On My Way (Glee)

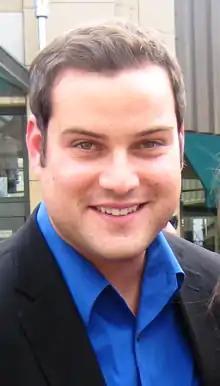
Max Adler ("pictured") was praised for his portrayal of Dave Karofsky in this episode

The sequence where Karofsky attempts suicide was greatly praised on many levels; Slezak called it "as devastating as anything I’ve seen on TV this year". Canning wrote that "the initial locker room scene was heartbreaking" and "Max Adler's subtle facial expressions were brilliant". Crystal Bell of "HuffPost TV" applauded Adler "for doing such an amazing job" on the suicide scene. She stated, "I would have preferred if Karofsky's storyline would have been the focus of the entire episode." "BuddyTV" John Kubicek was critical of the entire storyline, and wrote that teen suicide was "one of those incredibly sensitive issues" that "shouldn't be taken on so directly by a light, silly musical comedy like Glee". VanDerWerff commented that "as the show got the little details of Karofsky's desperate act just right, the whole thing took on a weight", and singled out the scene "where the teachers talked about what had happened and the smash cut to Karofsky's father screaming at him to get up" as "heart-wrenching"; she added, "This was the Glee I had first loved, the Glee that could blend music and romance and comedy and highly volatile drama into one cocktail", though she also said that the episode had failed to "pay off those emotions". Bell declared that "best scene in the entire episode is when Kurt visits Karofsky in the hospital". Joseph Brannigan Lynch of "Entertainment Weekly" called it "one of the most touching scenes of this season" and "guileless, well-acted and eye-watering". Votta wrote, "As always, Kurt and Karofsky's scenes shine as the strongest in whichever episode they're featured."